Together Again (Janet Jackson song)

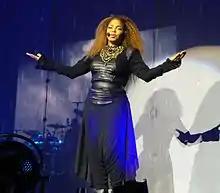
Jackson performing "Together Again" during her Unbreakable World Tour (2015–16)

In order to promote "The Velvet Rope" and the single, Jackson performed "Together Again" at the American Music Awards of 1998. The singer has also performed the song on all of her tours since its release. She included the song on the 1998 The Velvet Rope Tour. Dressed up in "chandeliers and sensible clothing", it was performed as the closing song from the concert. Jon Pareles from "The New York Times" viewed the performance as "an elegy disguised as an arm-waving, feel-good song". The performance of the song at the October 11, 1998, show in New York City, at the Madison Square Garden, was broadcast during a special titled "The Velvet Rope: Live in Madison Square Garden" by HBO. It was also added to the setlist at its DVD release, "The Velvet Rope Tour – Live in Concert" in 1999. It was again performed as the encore on the All for You Tour in support of her follow-up album, "All for You" in 2001 and 2002. Gina Vivinetto from "St. Petersburg Times", while reviewing the concert, described the performance, "The show closed with a buoyant "Together Again" that found Jackson grinning, surrounded by dancers moving in refreshing, unscripted merriment". The February 16, 2002, final date of the tour at the Aloha Stadium in Hawaii, was broadcast by HBO, and included a performance of "Together Again". This rendition was also added to the setlist at its DVD release, "", in 2002. Jackson also performed it on VH1's The Concert for New York City benefit concert which paid tribute to victims of the September 11 attacks the same year.